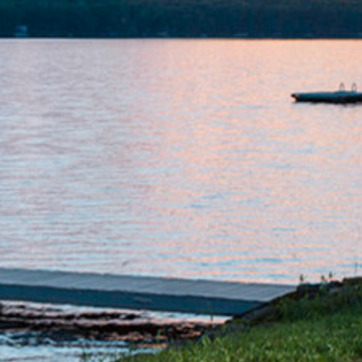
Material: water